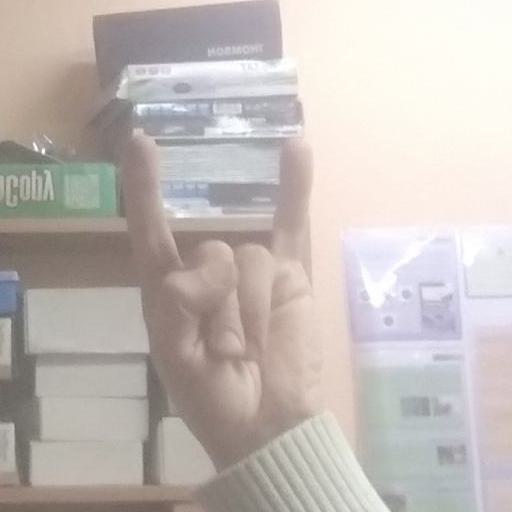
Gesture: rock